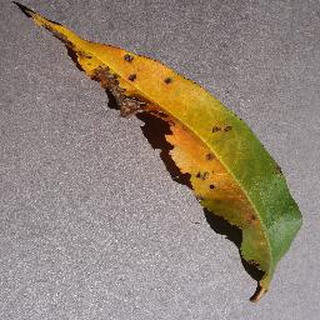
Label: peach_bacterial_spot